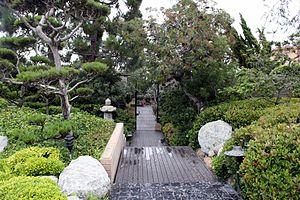
Ceci est la liste des lieux historiques inscrits sur le registre national dans le comté de San Diego en Californie.